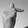
ASL letter: T